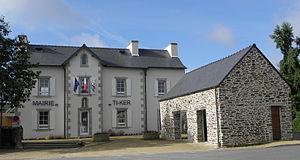
Mairie de Kergloff (29).
Kergloff [kɛʁglɔf] est une commune du département du Finistère, dans la région Bretagne, en France.